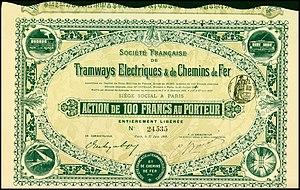
La Société française de tramways électriques et de chemins de fer est une ancienne entreprise française.